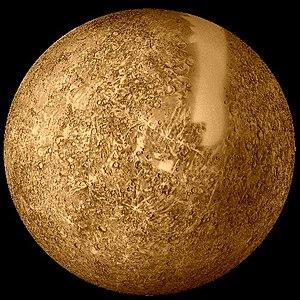
La rotation de Mercure est un sujet d'étude important en planétologie. Bien que, à la fin du XIXᵉ siècle, Giovanni Schiaparelli eût estimé que Mercure est en rotation synchrone et que ce résultat eût par la suite été soutenu par d'autres astronomes, les observations effectuées à partir du milieu des années 1960 ont permis de déterminer que la planète est en résonance spin-orbite 3:2, c'est-à-dire que sa période de rotation sidérale est deux tiers de sa période de révolution. De ce fait, Mercure ne montre pas toujours la même face au Soleil, mais sa période de rotation solaire dure deux pleines révolutions.